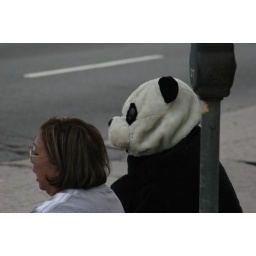
I wouldn't be surprised to find this Panda with a cigarette or perhaps a bottle in a brown paper bag.